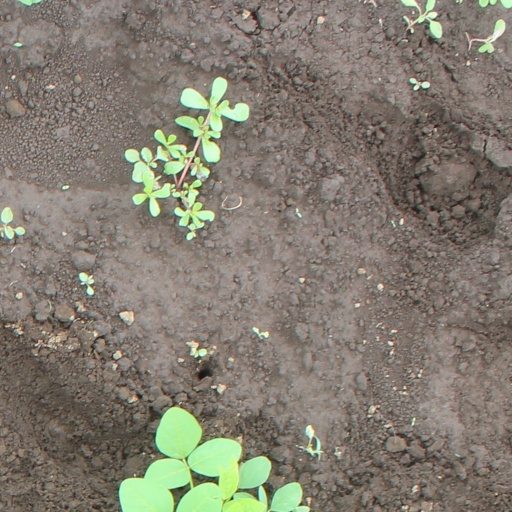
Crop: soybean